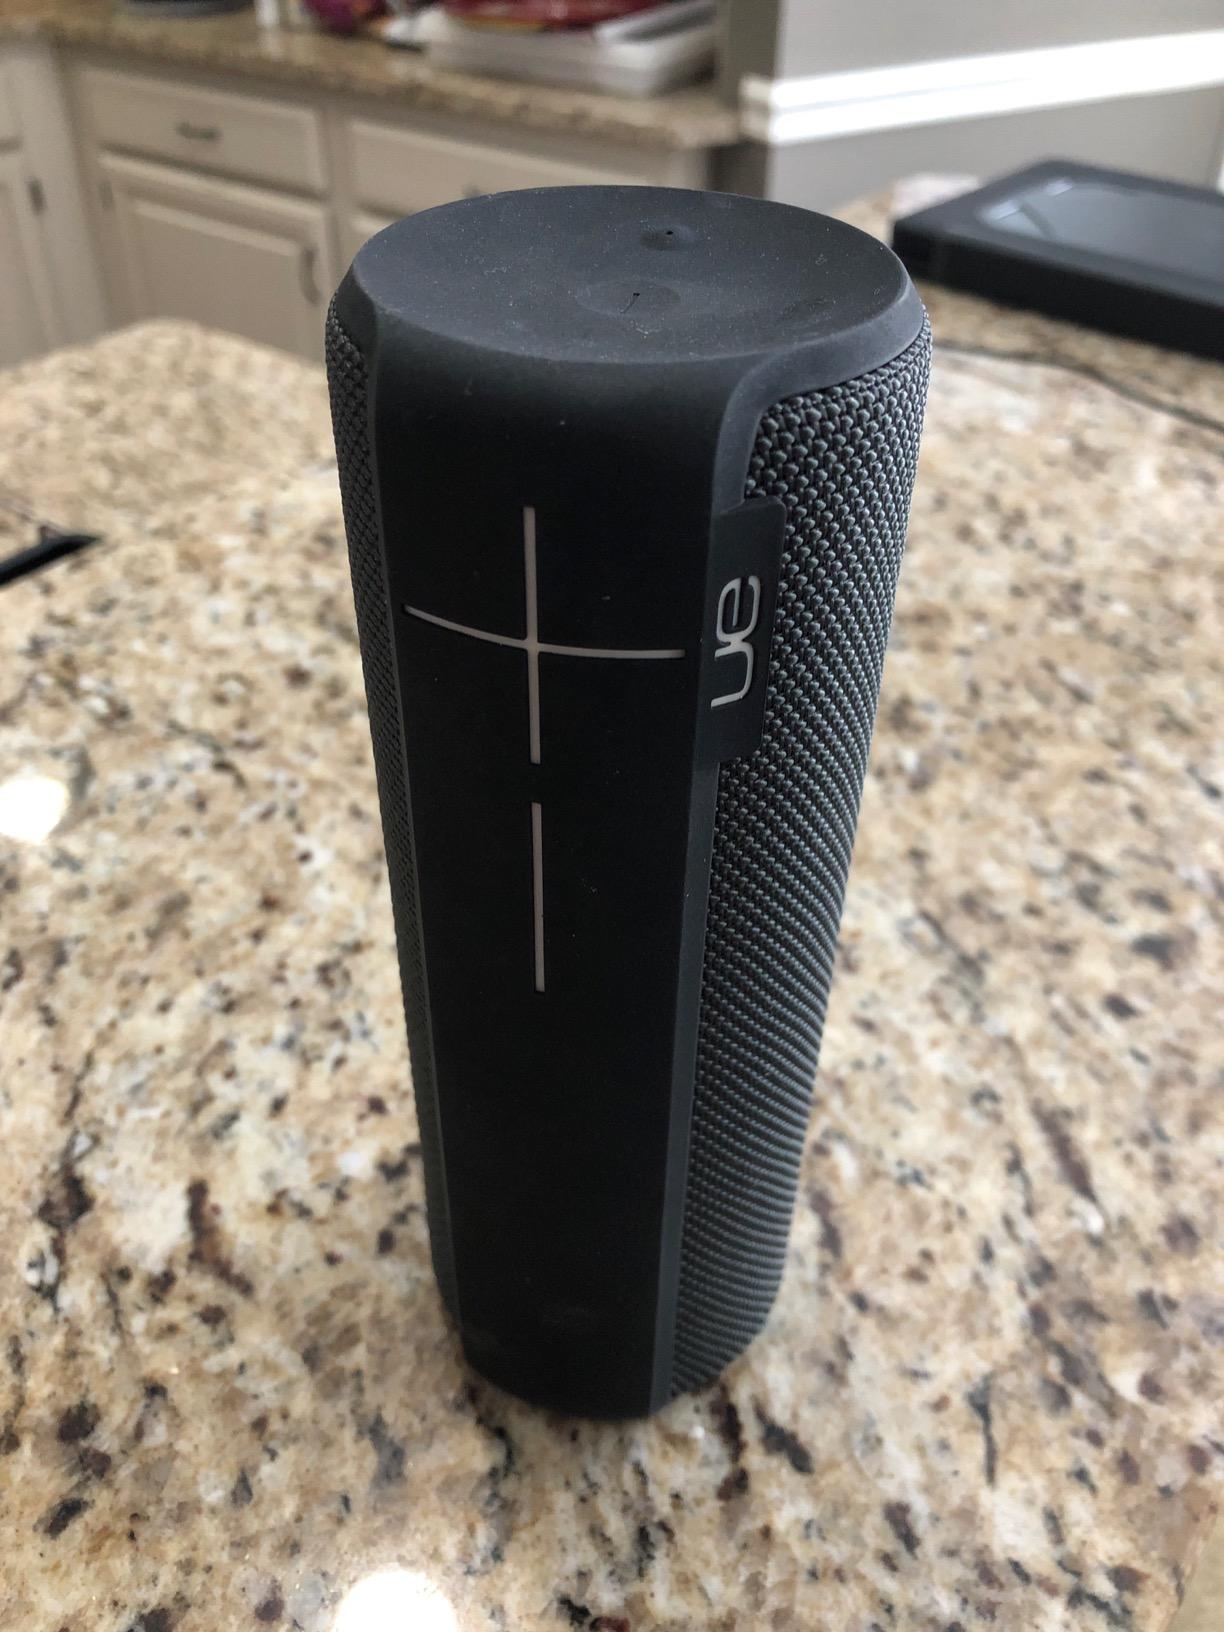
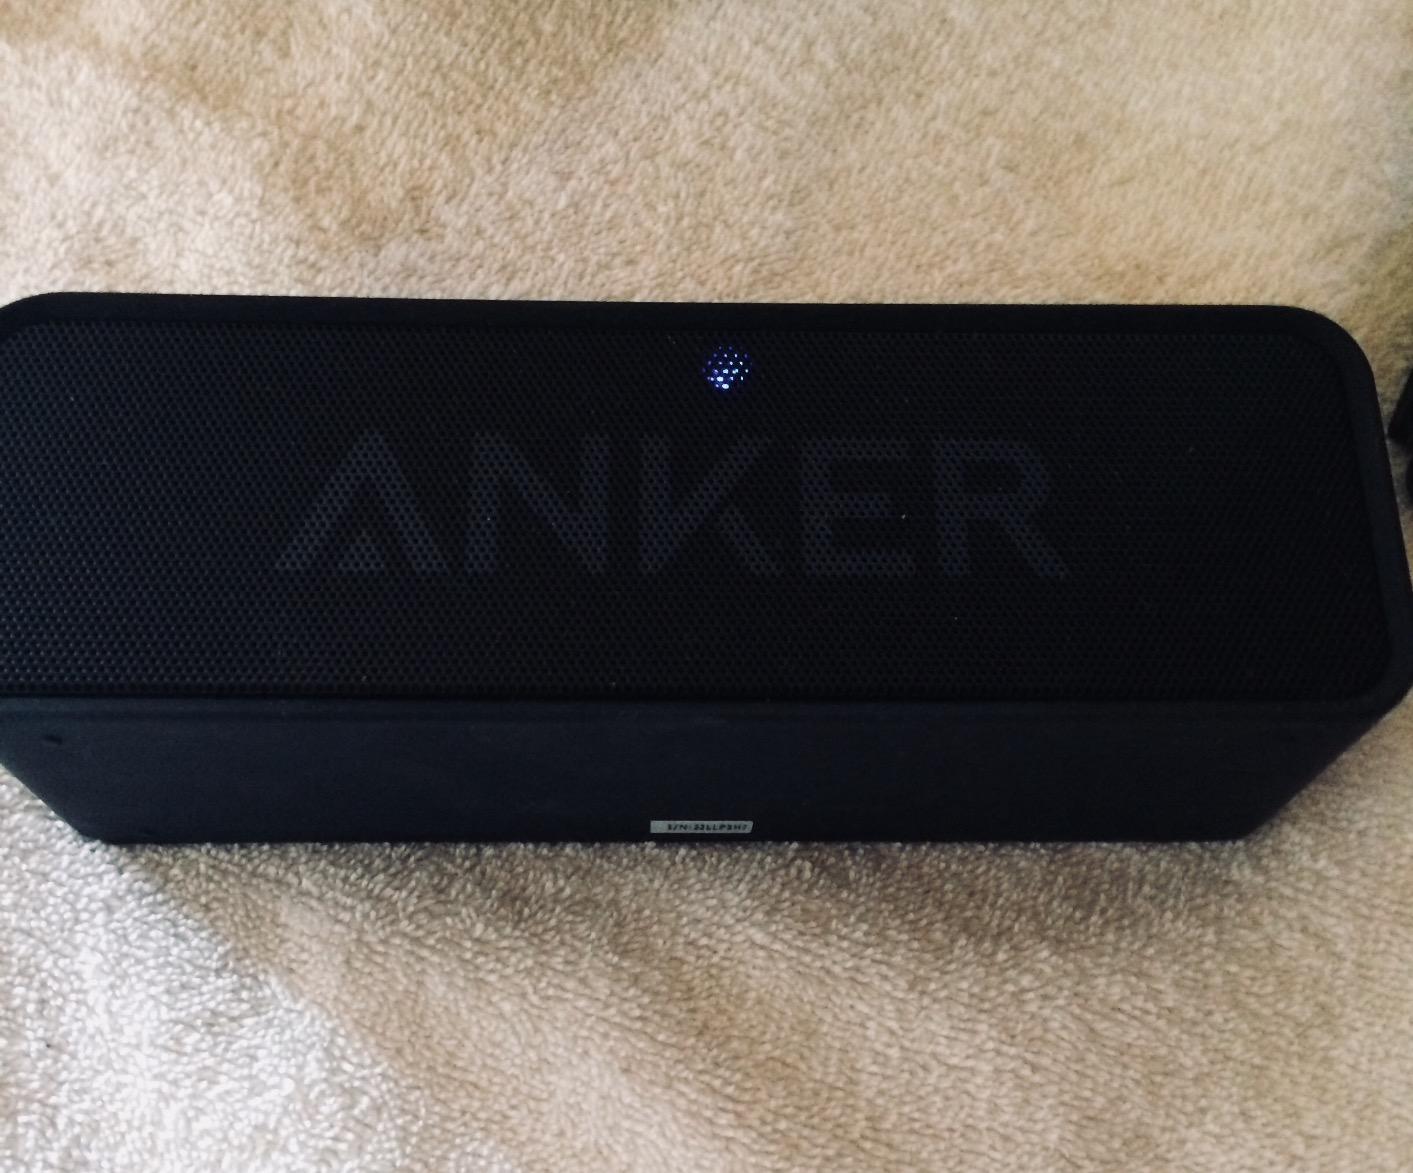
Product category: speaker
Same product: no